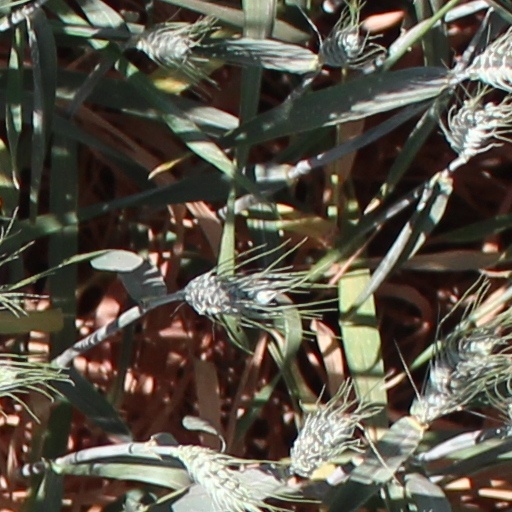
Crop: wheat